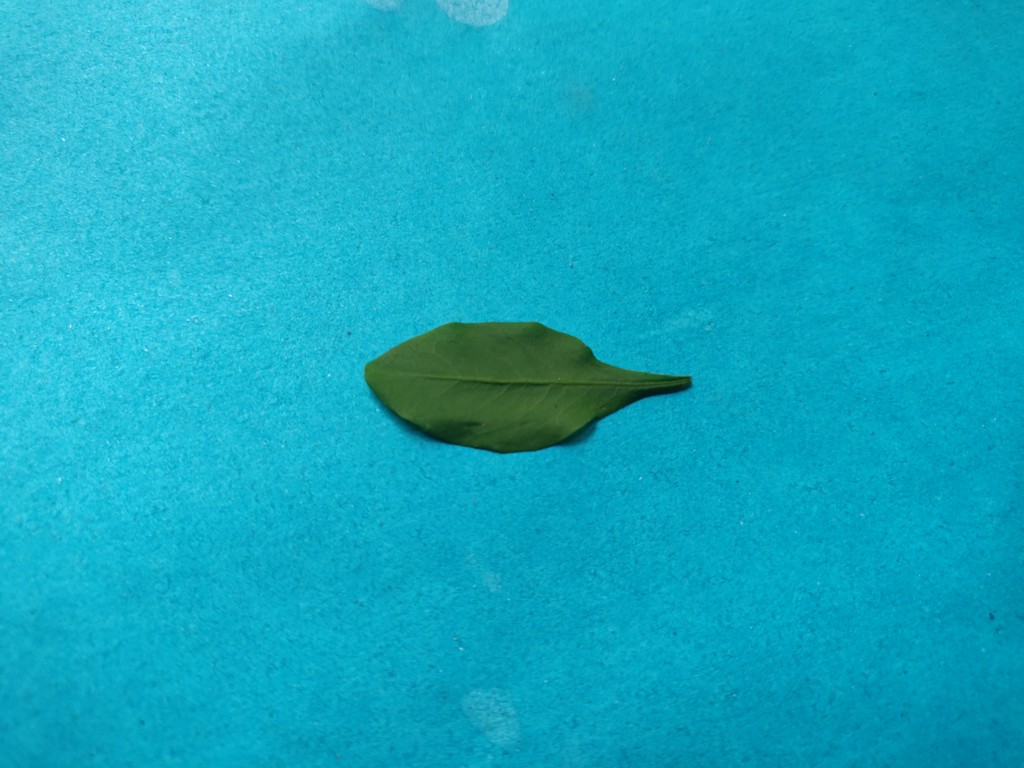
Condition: Healthy
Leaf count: single
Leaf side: front